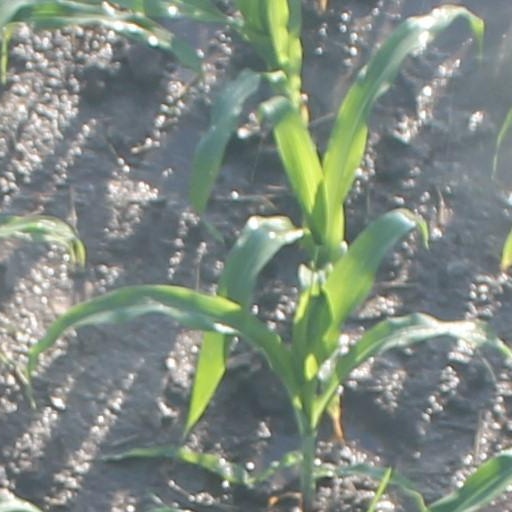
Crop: maize; corn